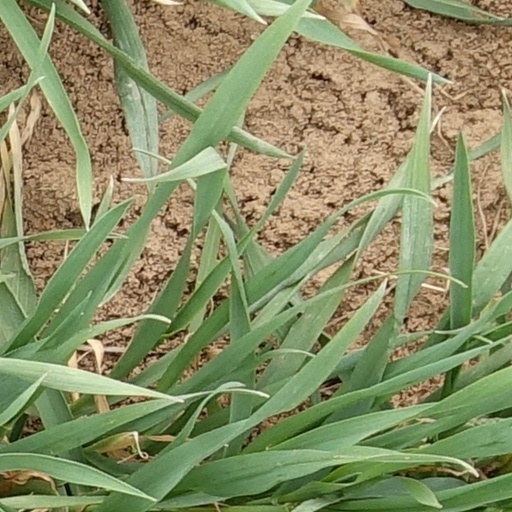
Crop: wheat